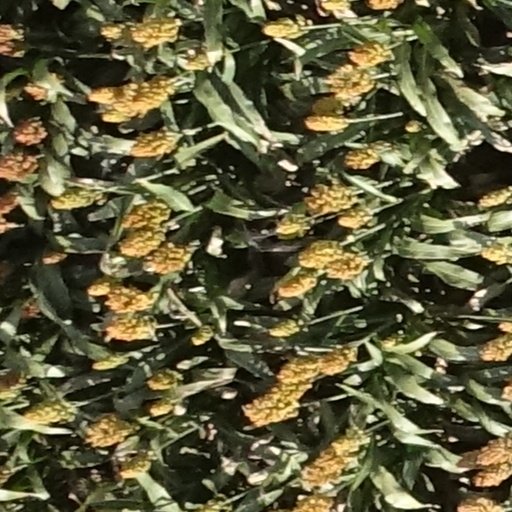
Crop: sorghum